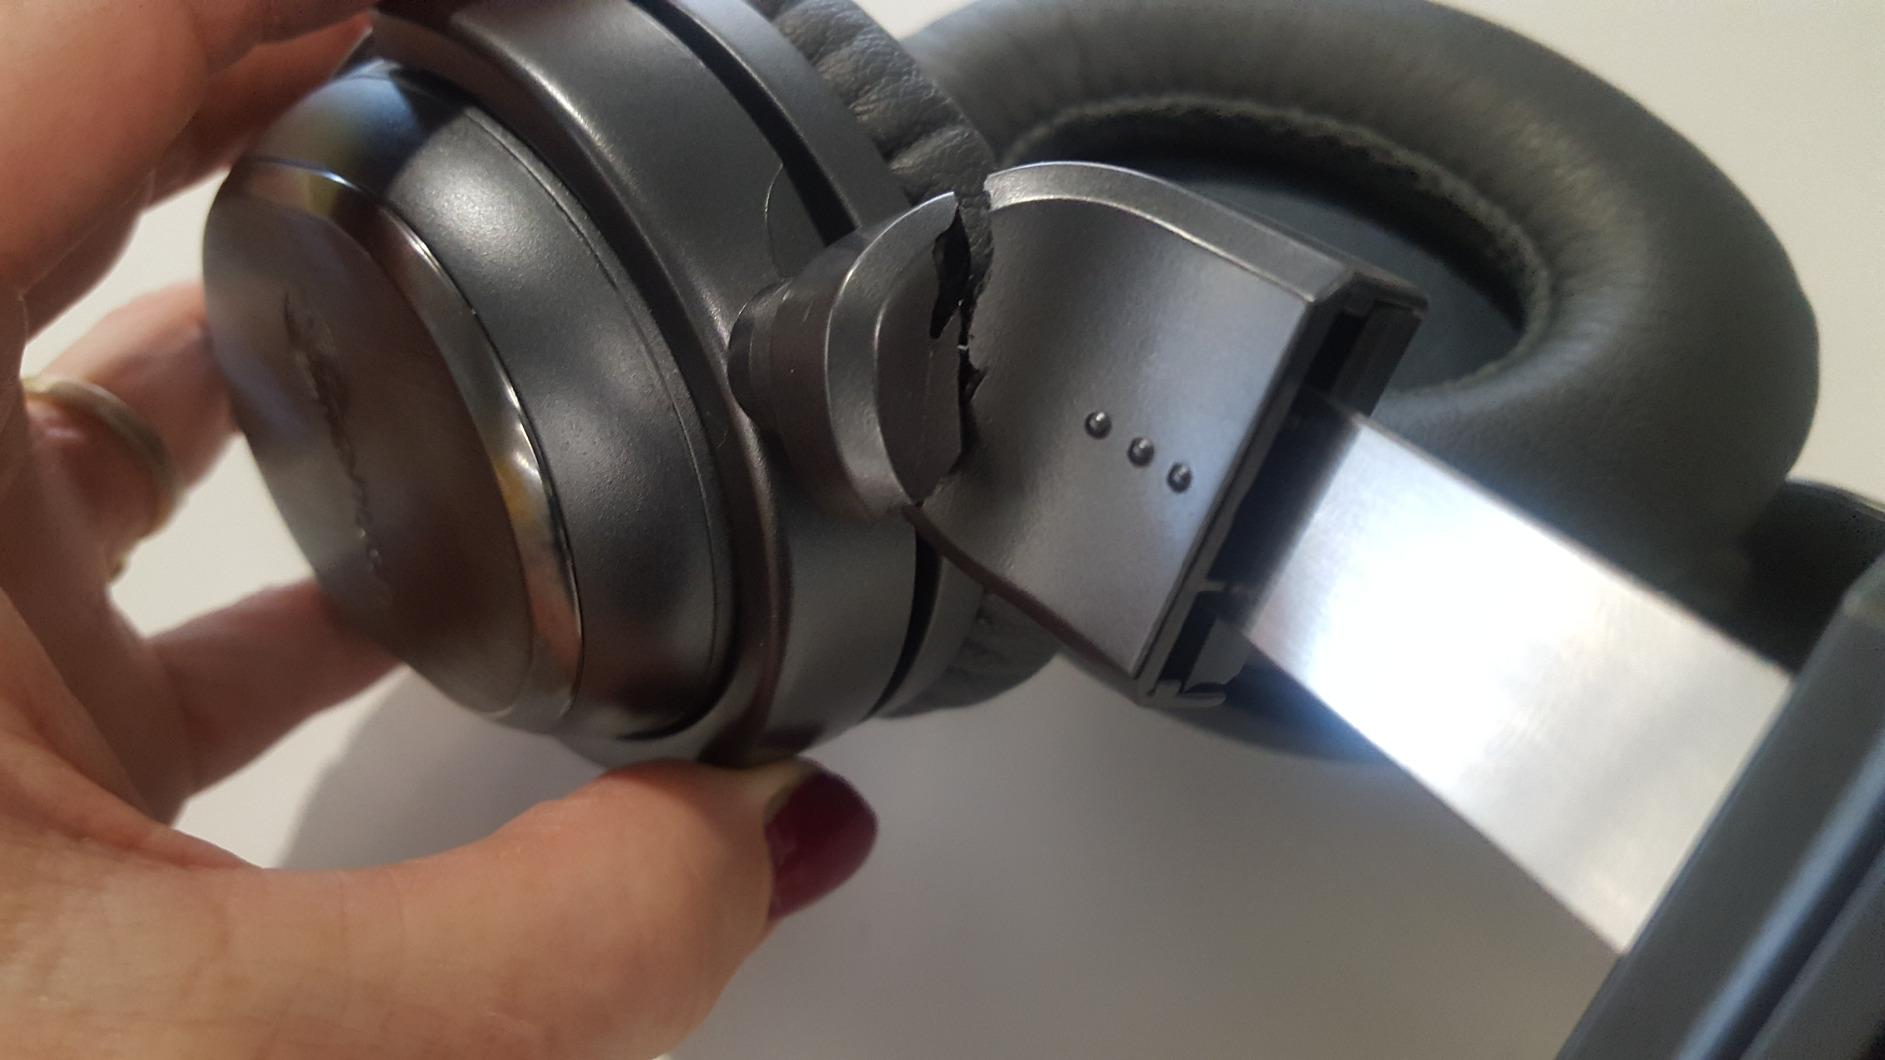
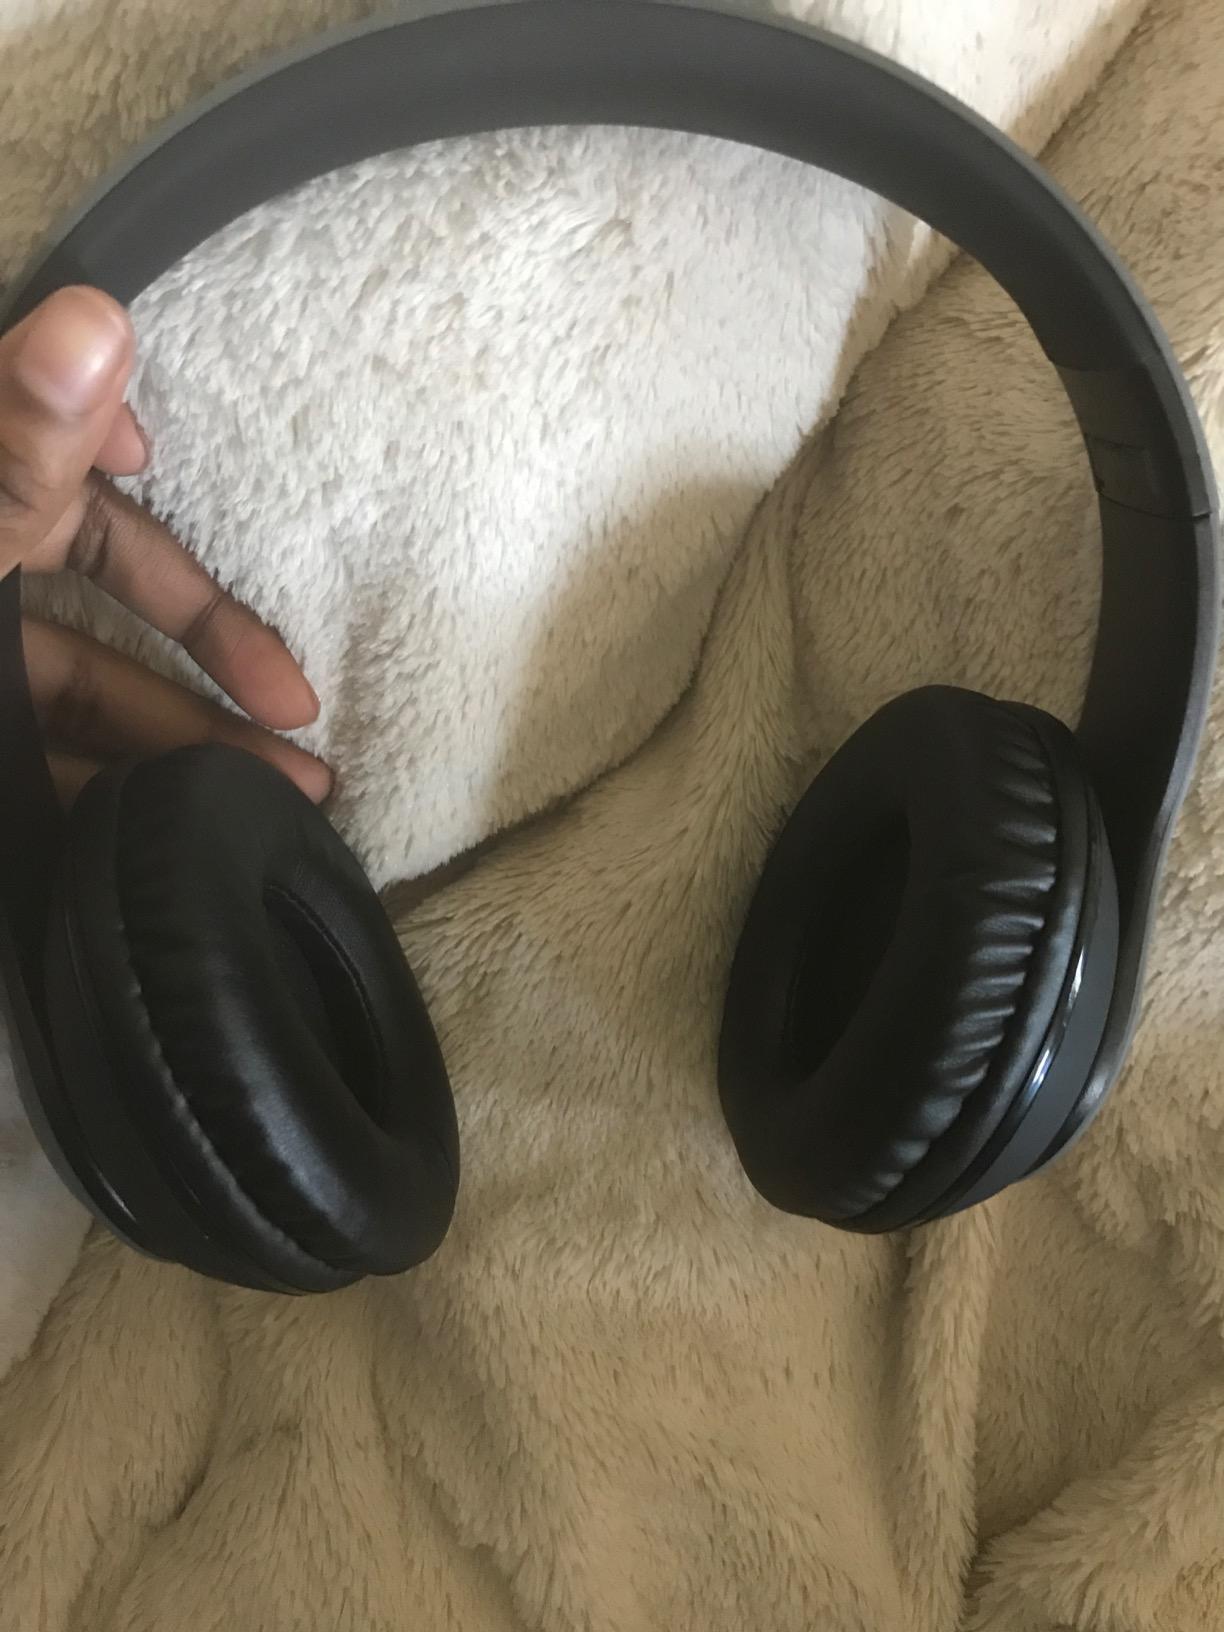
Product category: headphones
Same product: no